Frank Hodges (trade unionist)

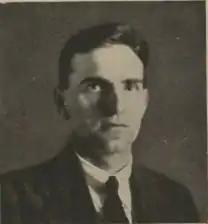

Frank Hodges (30 April 1887 – 3 June 1947) was an English trade union leader, who became General Secretary of the Miners' Federation of Great Britain. A Member of Parliament (MP) for one year, he was Civil Lord of the Admiralty in the first Labour Government.